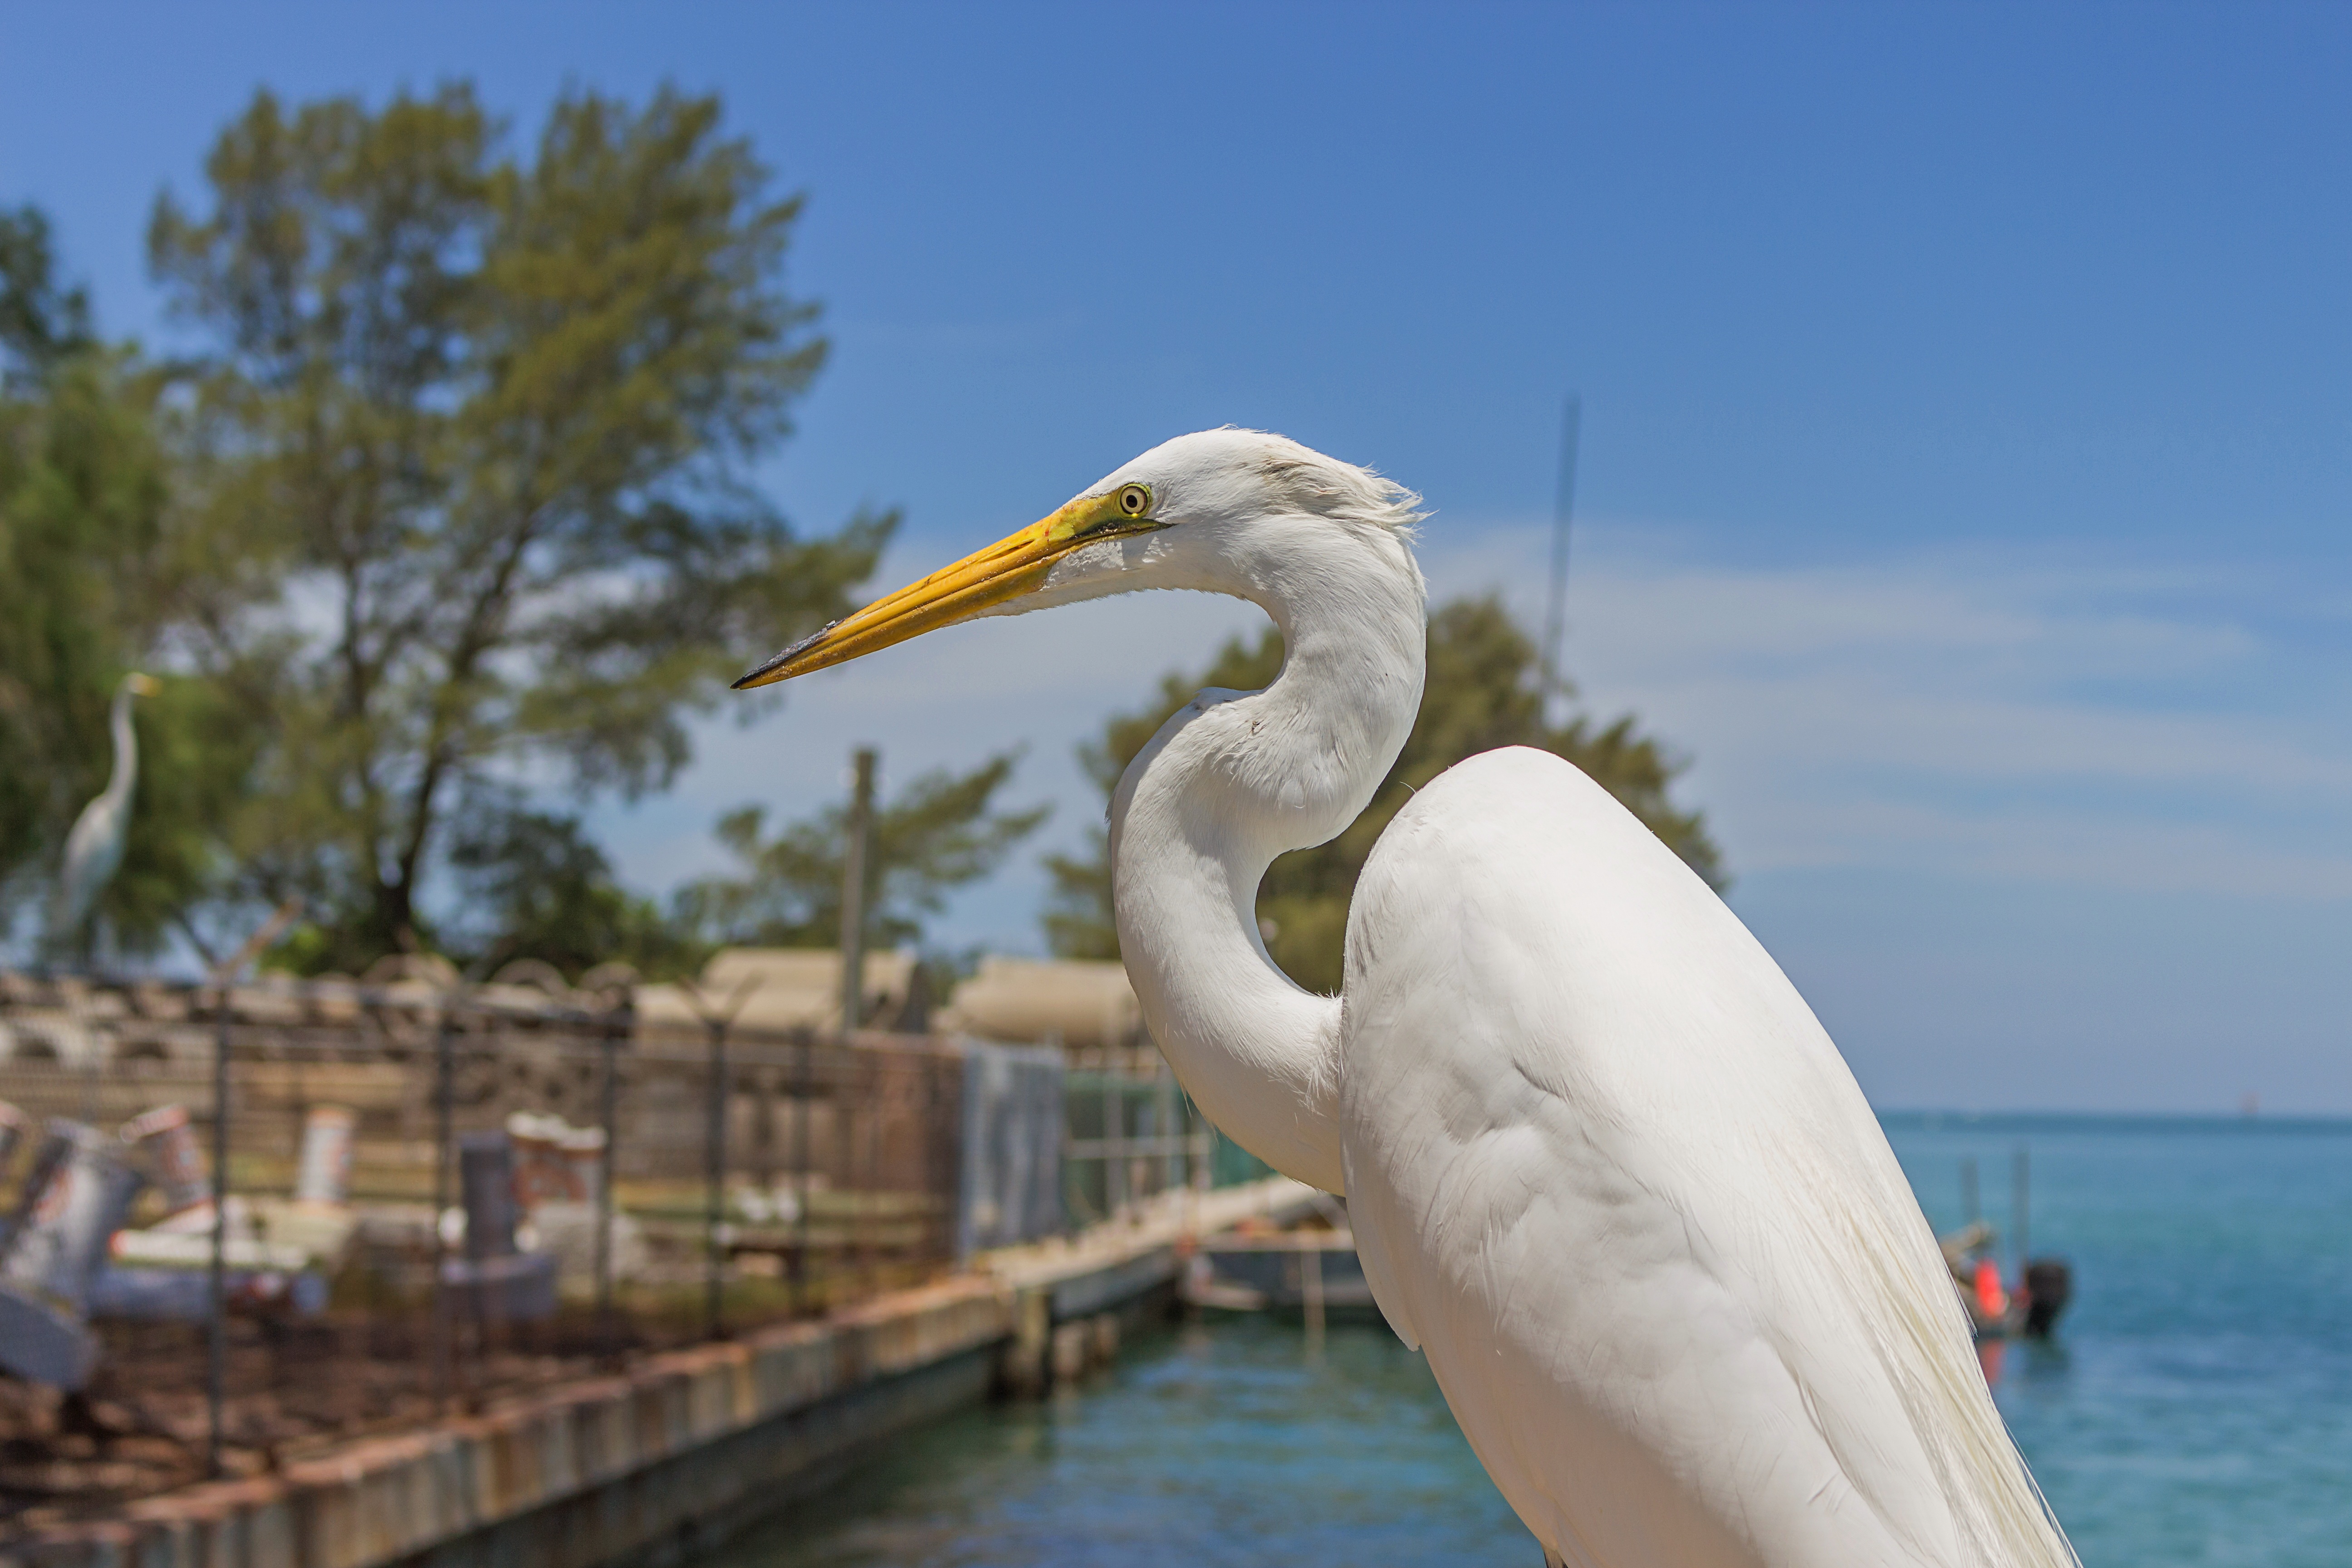
bird, pelican, seabird, beak, fauna, vertebrate, heron, water bird, florida, pelecaniformes, gulf of mexico, great egret, ardea alba